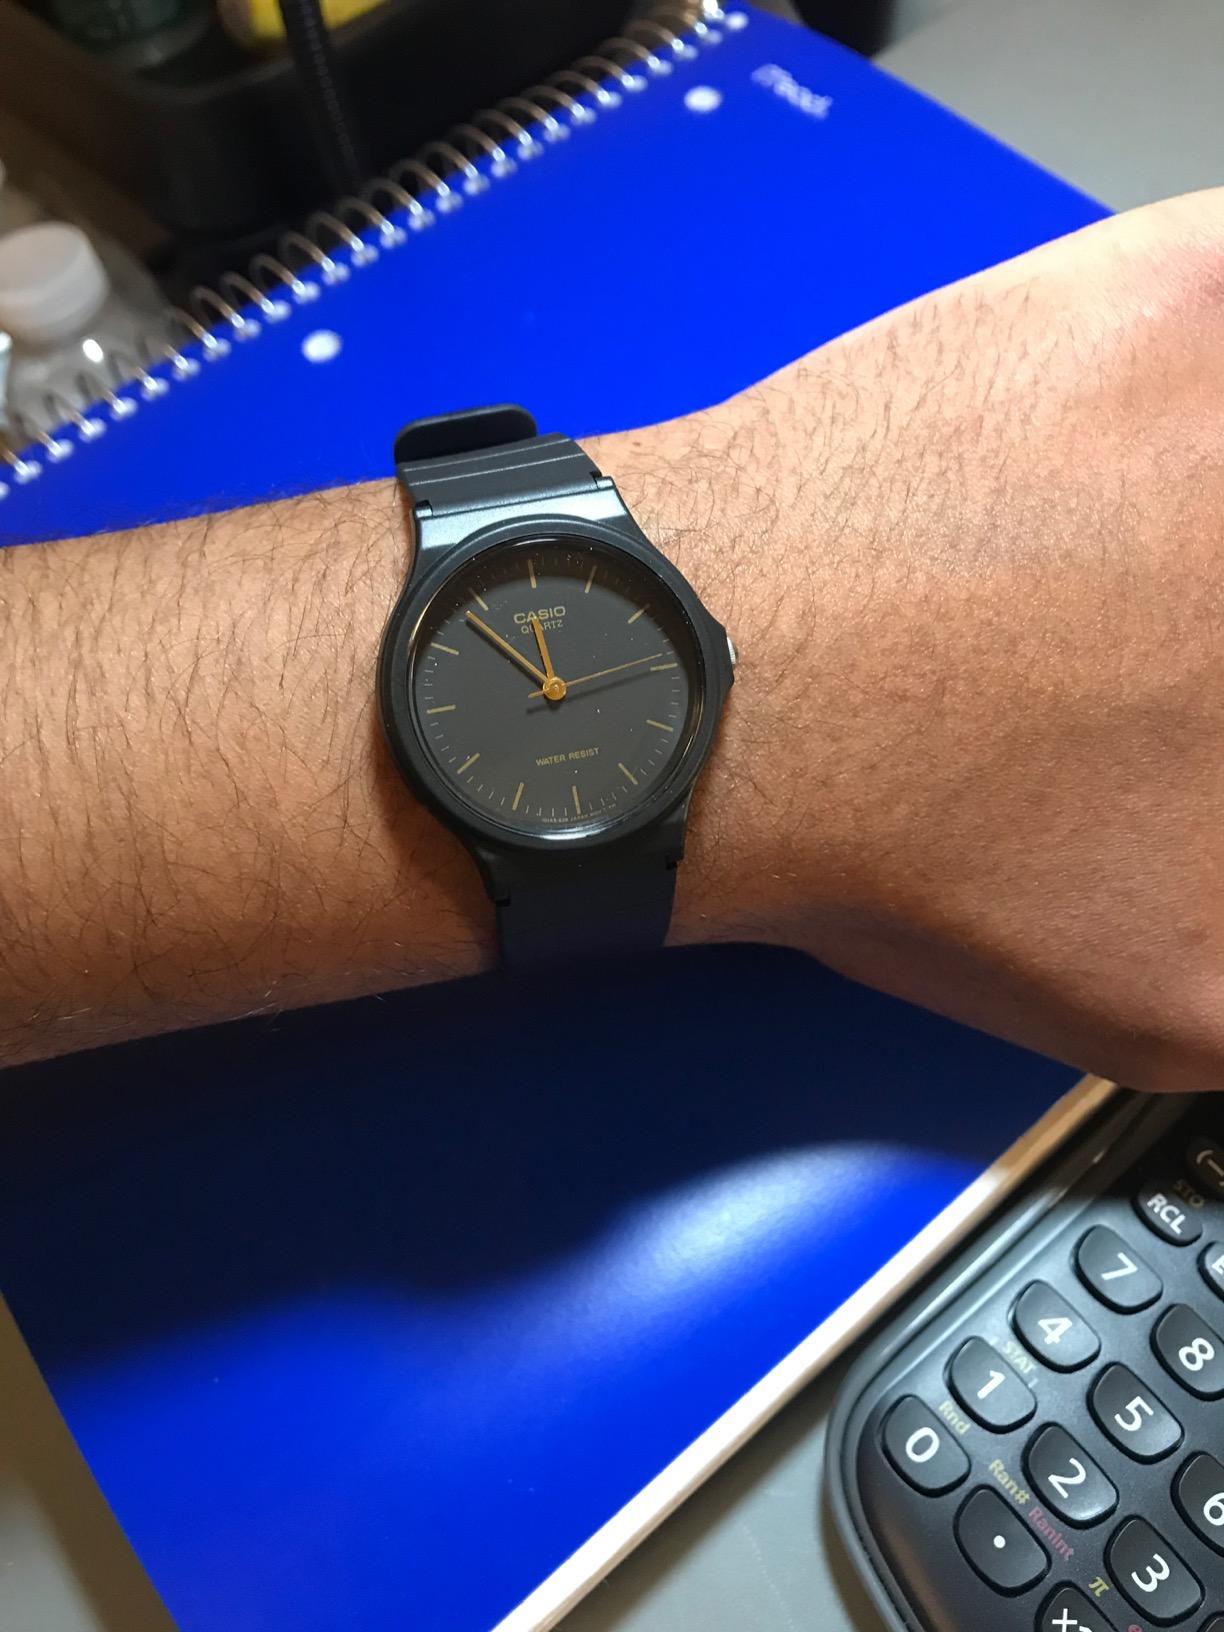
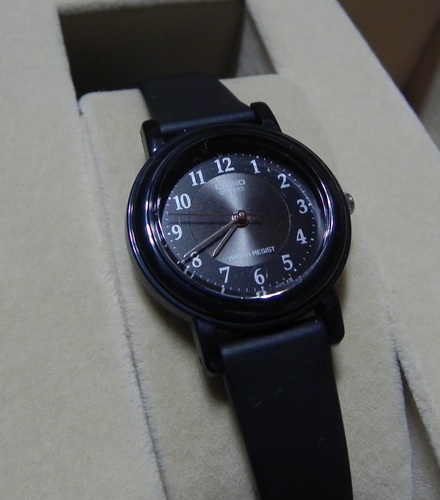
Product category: accessories_watch
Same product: no